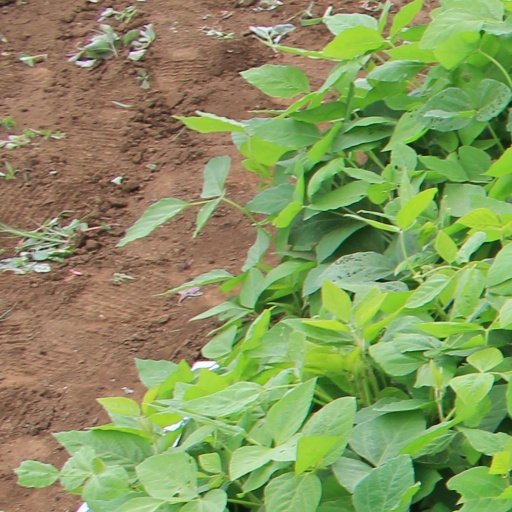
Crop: soybean